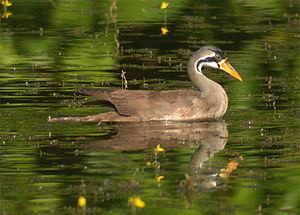
Le Grébifoulque d'Asie est une espèce d'oiseaux de la famille des Heliornithidae, vivant en Asie du Sud-est. C'est la seule espèce représentante du genre Heliopais.